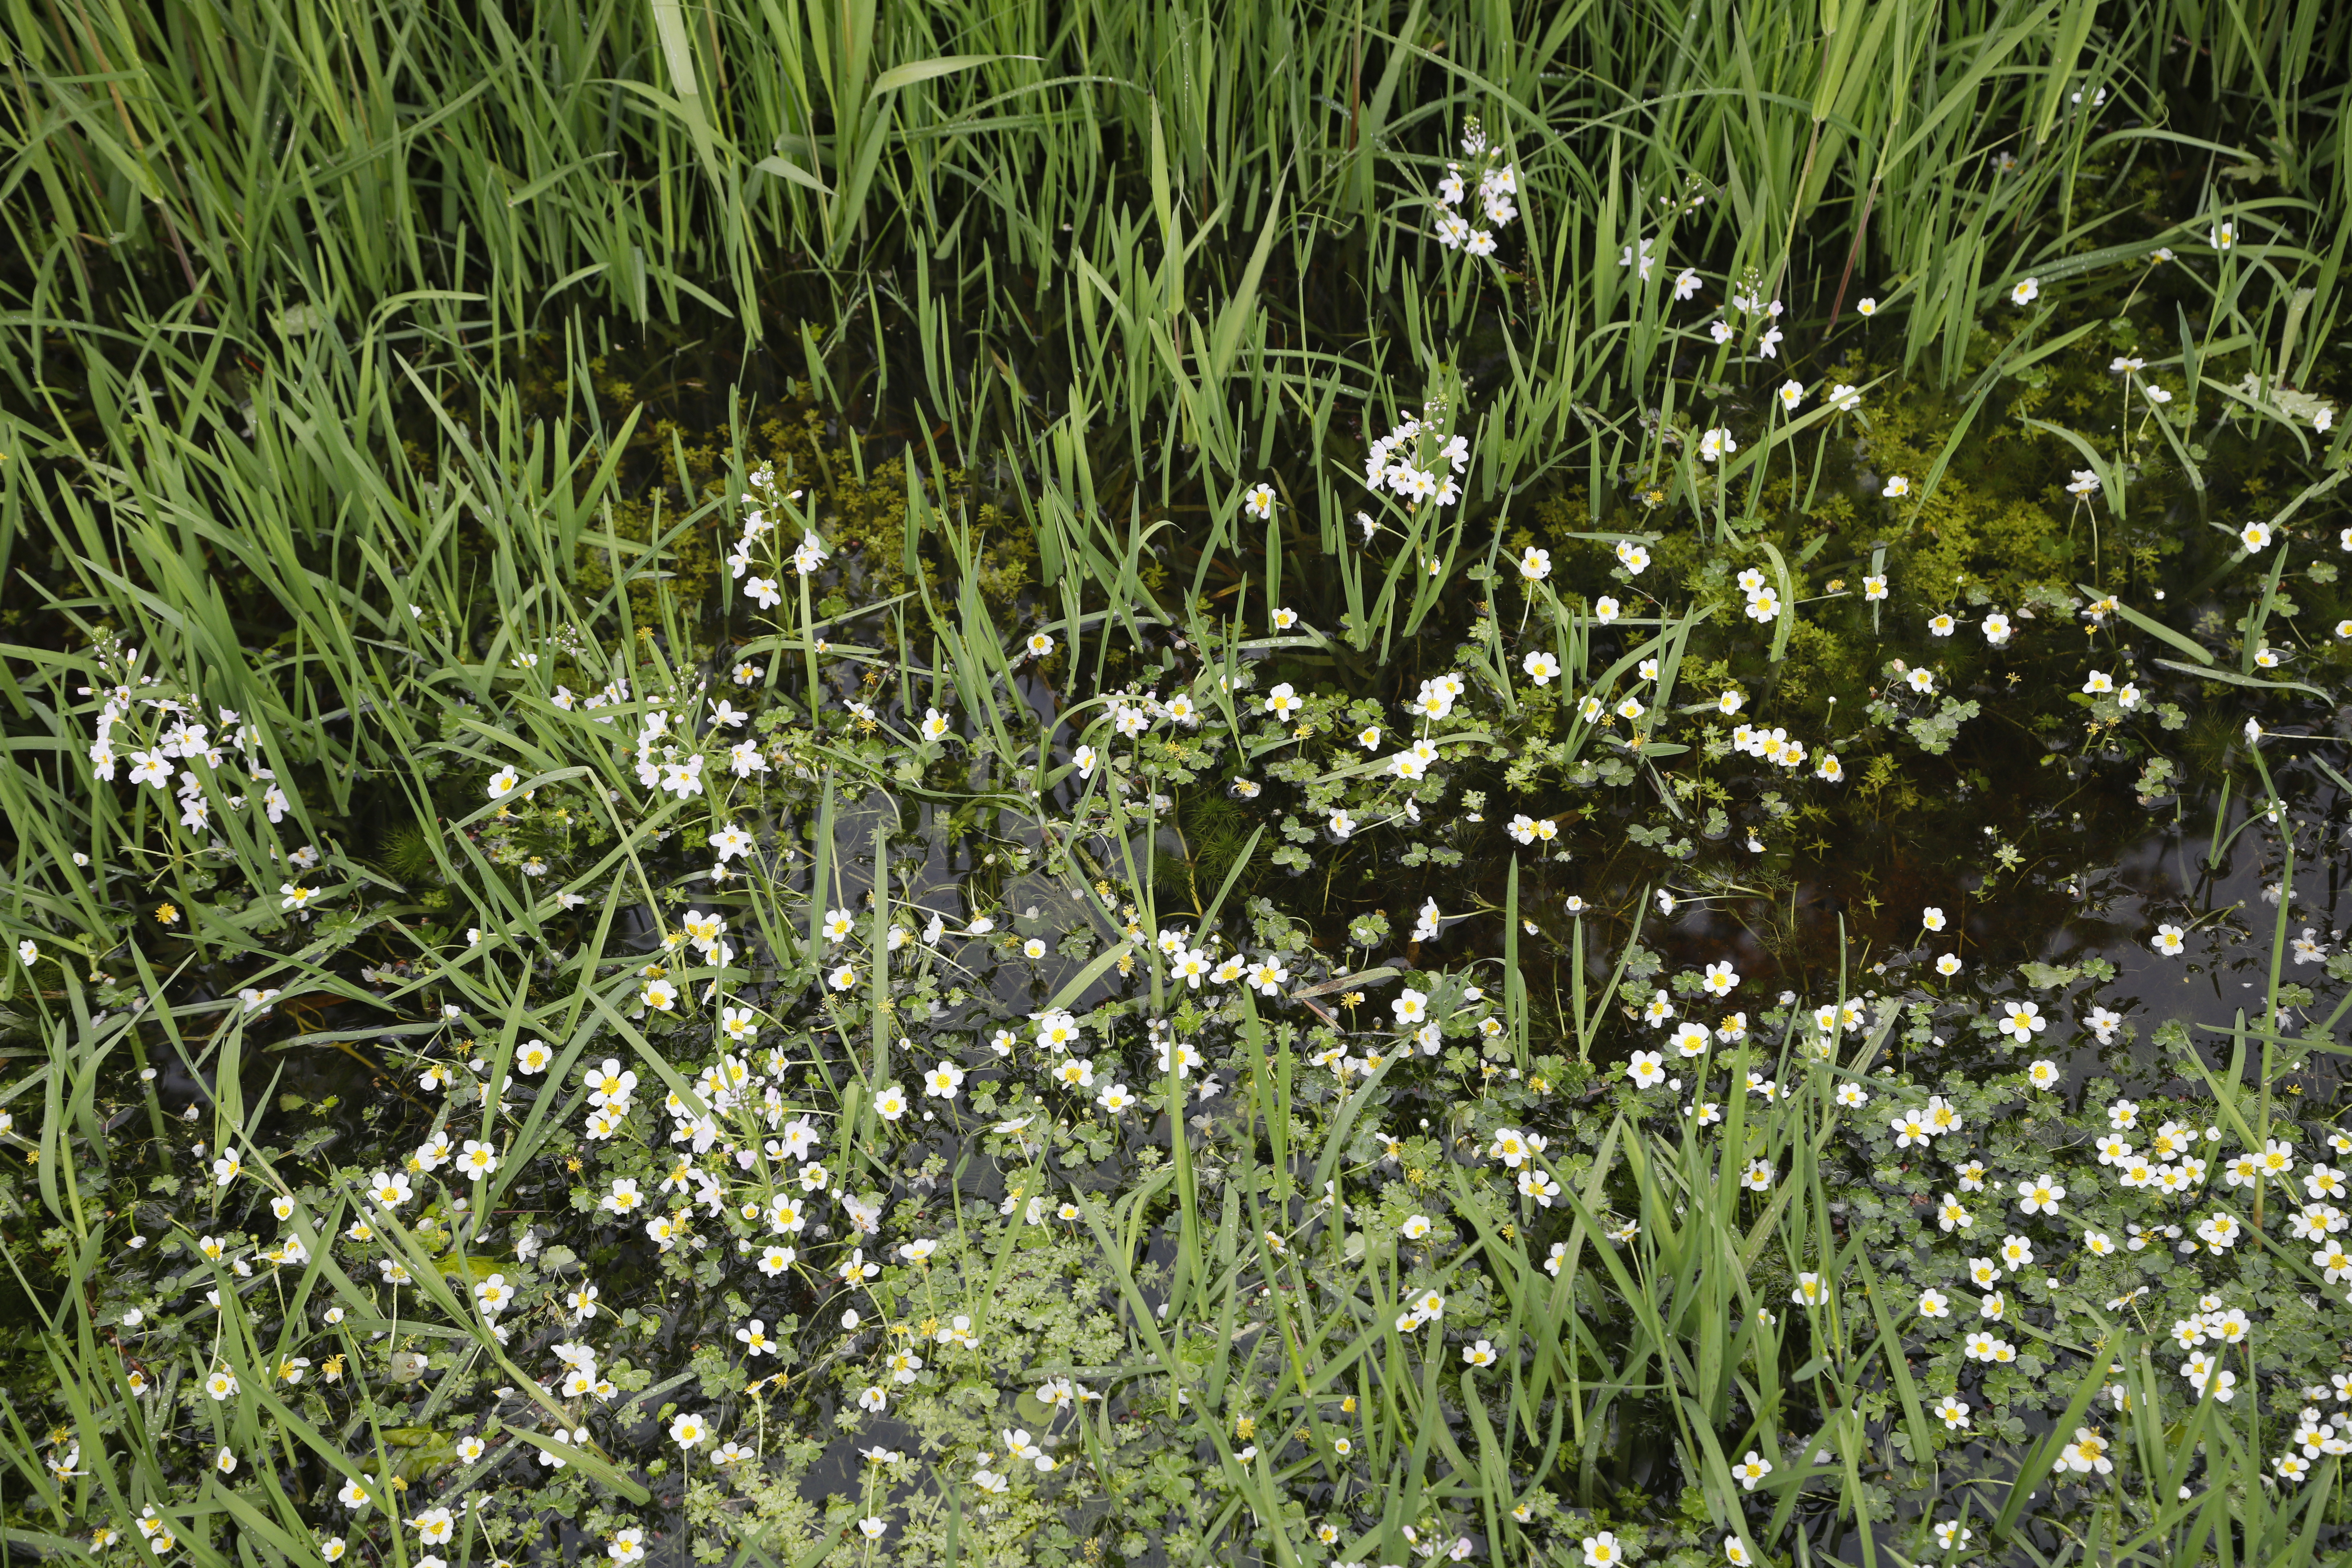
Plant species: Hottonia palustris, Ranunculus aquatilis